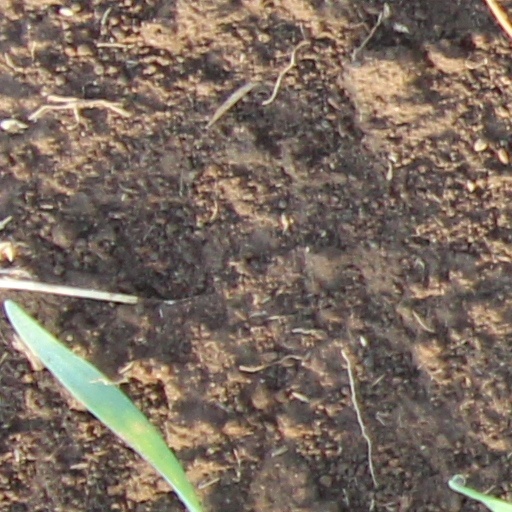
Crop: wheat